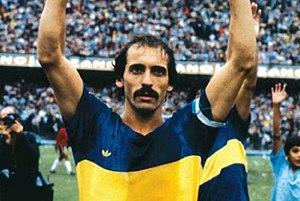
Vicente Alberto Pernía, né le 25 avril 1949 à Tandil, est un footballeur international argentin.